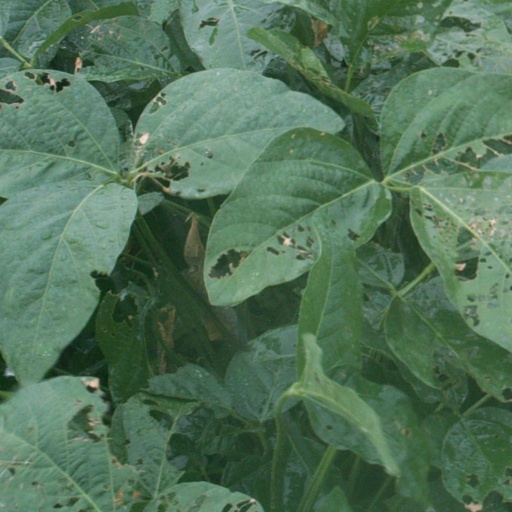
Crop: soybean